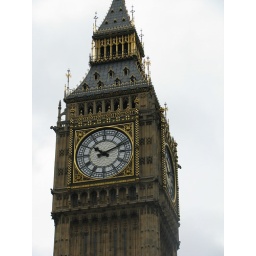
Just like in the movies - Big Ben is the clock tower attached to the Houses of Parliament in London.